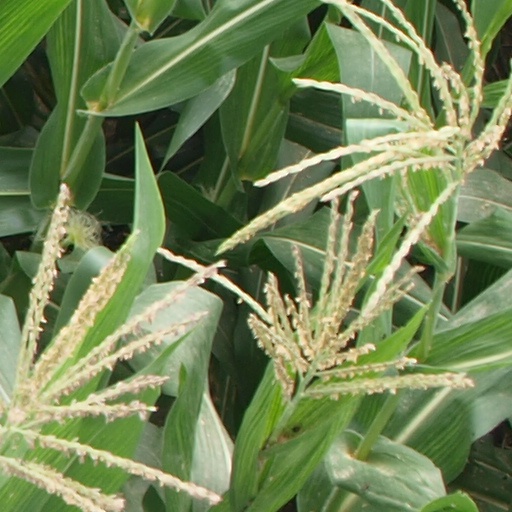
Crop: maize; corn